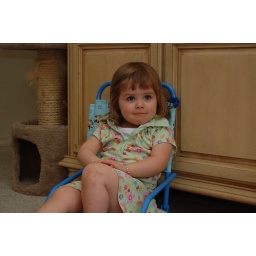
She's sitting in her monkey beach chair.